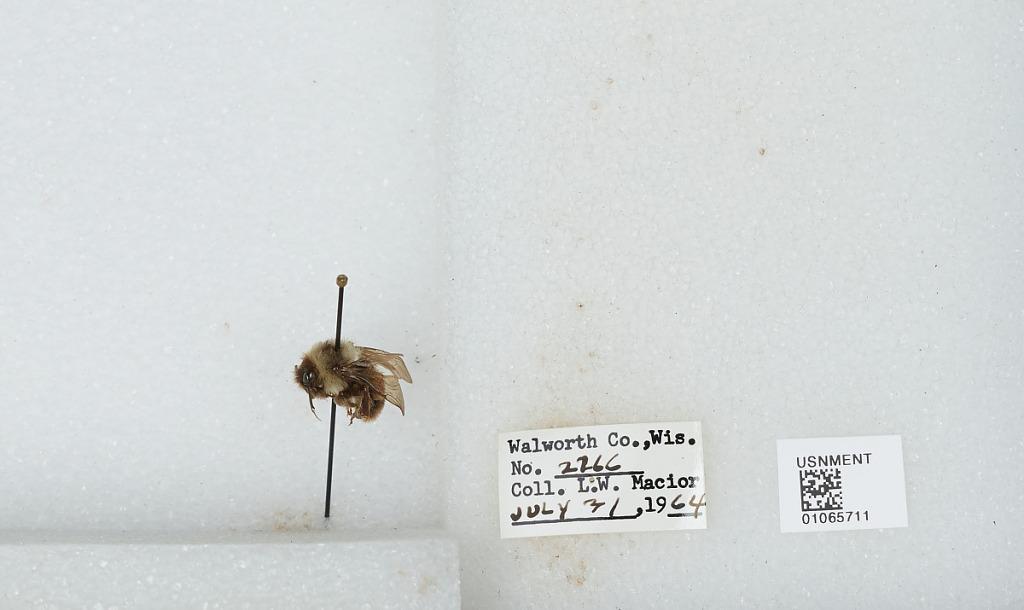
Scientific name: Bombus (Bombus) affinis Cresson
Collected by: L. Macior
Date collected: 1964-7-31
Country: United States
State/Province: Wisconsin
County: Walworth
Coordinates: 42.67, -88.54